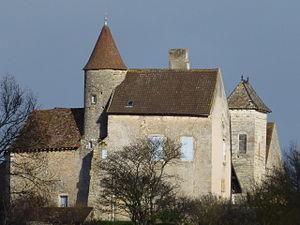
Cet article recense de manière non exhaustive les châteaux, maisons fortes, mottes castrales, situés dans le département français de Saône-et-Loire. Il est fait état des inscriptions et classements au titre des monuments historiques.
Le château de Savianges est situé sur la commune de Savianges en Saône-et-Loire, sur une butte dominant la vallée de la Guye.